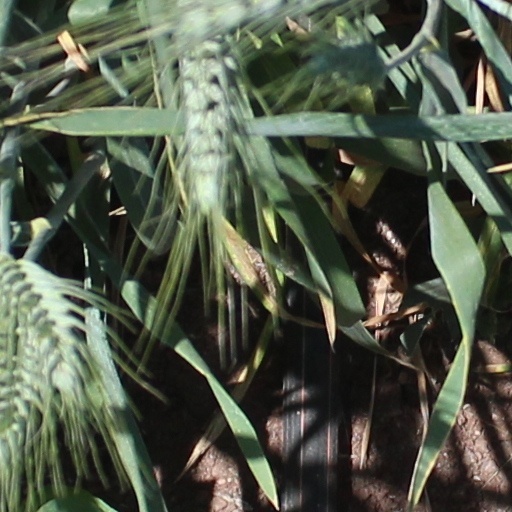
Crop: wheat